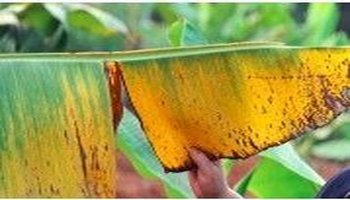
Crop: unknown
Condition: banana_panama_disease